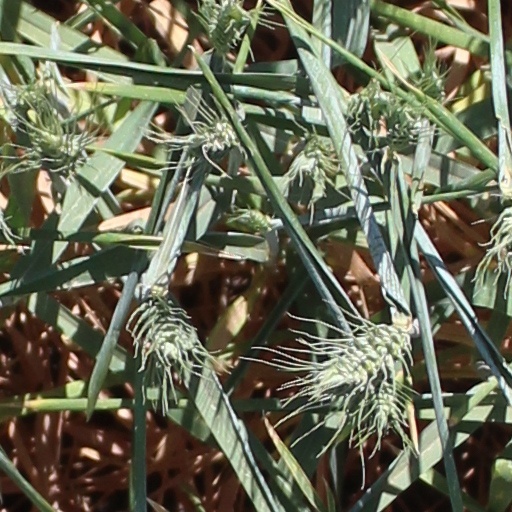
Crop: wheat